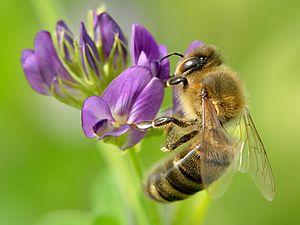
La luzerne cultivée, « reine des plantes fourragères », parfois appelée « grand trèfle » ou « foin de Bourgogne », est une espèce de plantes dicotylédones de la famille des Fabaceae, sous-famille des Faboideae, originaire des régions tempérées du Proche-Orient et de l'Asie centrale.